George H. Ramer

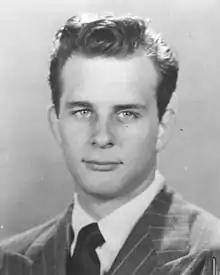
George H. Ramer, Medal of Honor recipient

Second Lieutenant George Henry Ramer (March 27, 1927 – September 12, 1951) was a United States Marine Corps officer who posthumously received the Medal of Honor – the United States' highest military decoration for heroism – for his actions in Korea on September 12, 1951, when he sacrificed his life during a fearless attack on an enemy position during the Battle of the Punchbowl. He was the 27th Marine to receive the Medal of Honor for heroism during the Korean War.